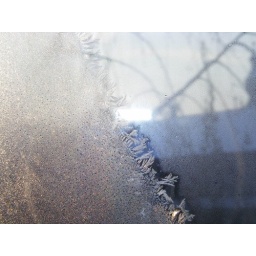
winter in the window of the kitchen